Pumapunku

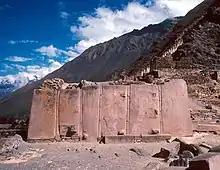
Wall of the six monoliths at Ollantaytambo.

The architectural historian Jean-Pierre Protzen from University of California, Berkeley states that in the past it often has been argued that among the buildings at Ollantaytambo the monumental structures (e. g. the Wall of the six monoliths) were the work of the earlier Tiwanaku culture and have been reused by the Incas: